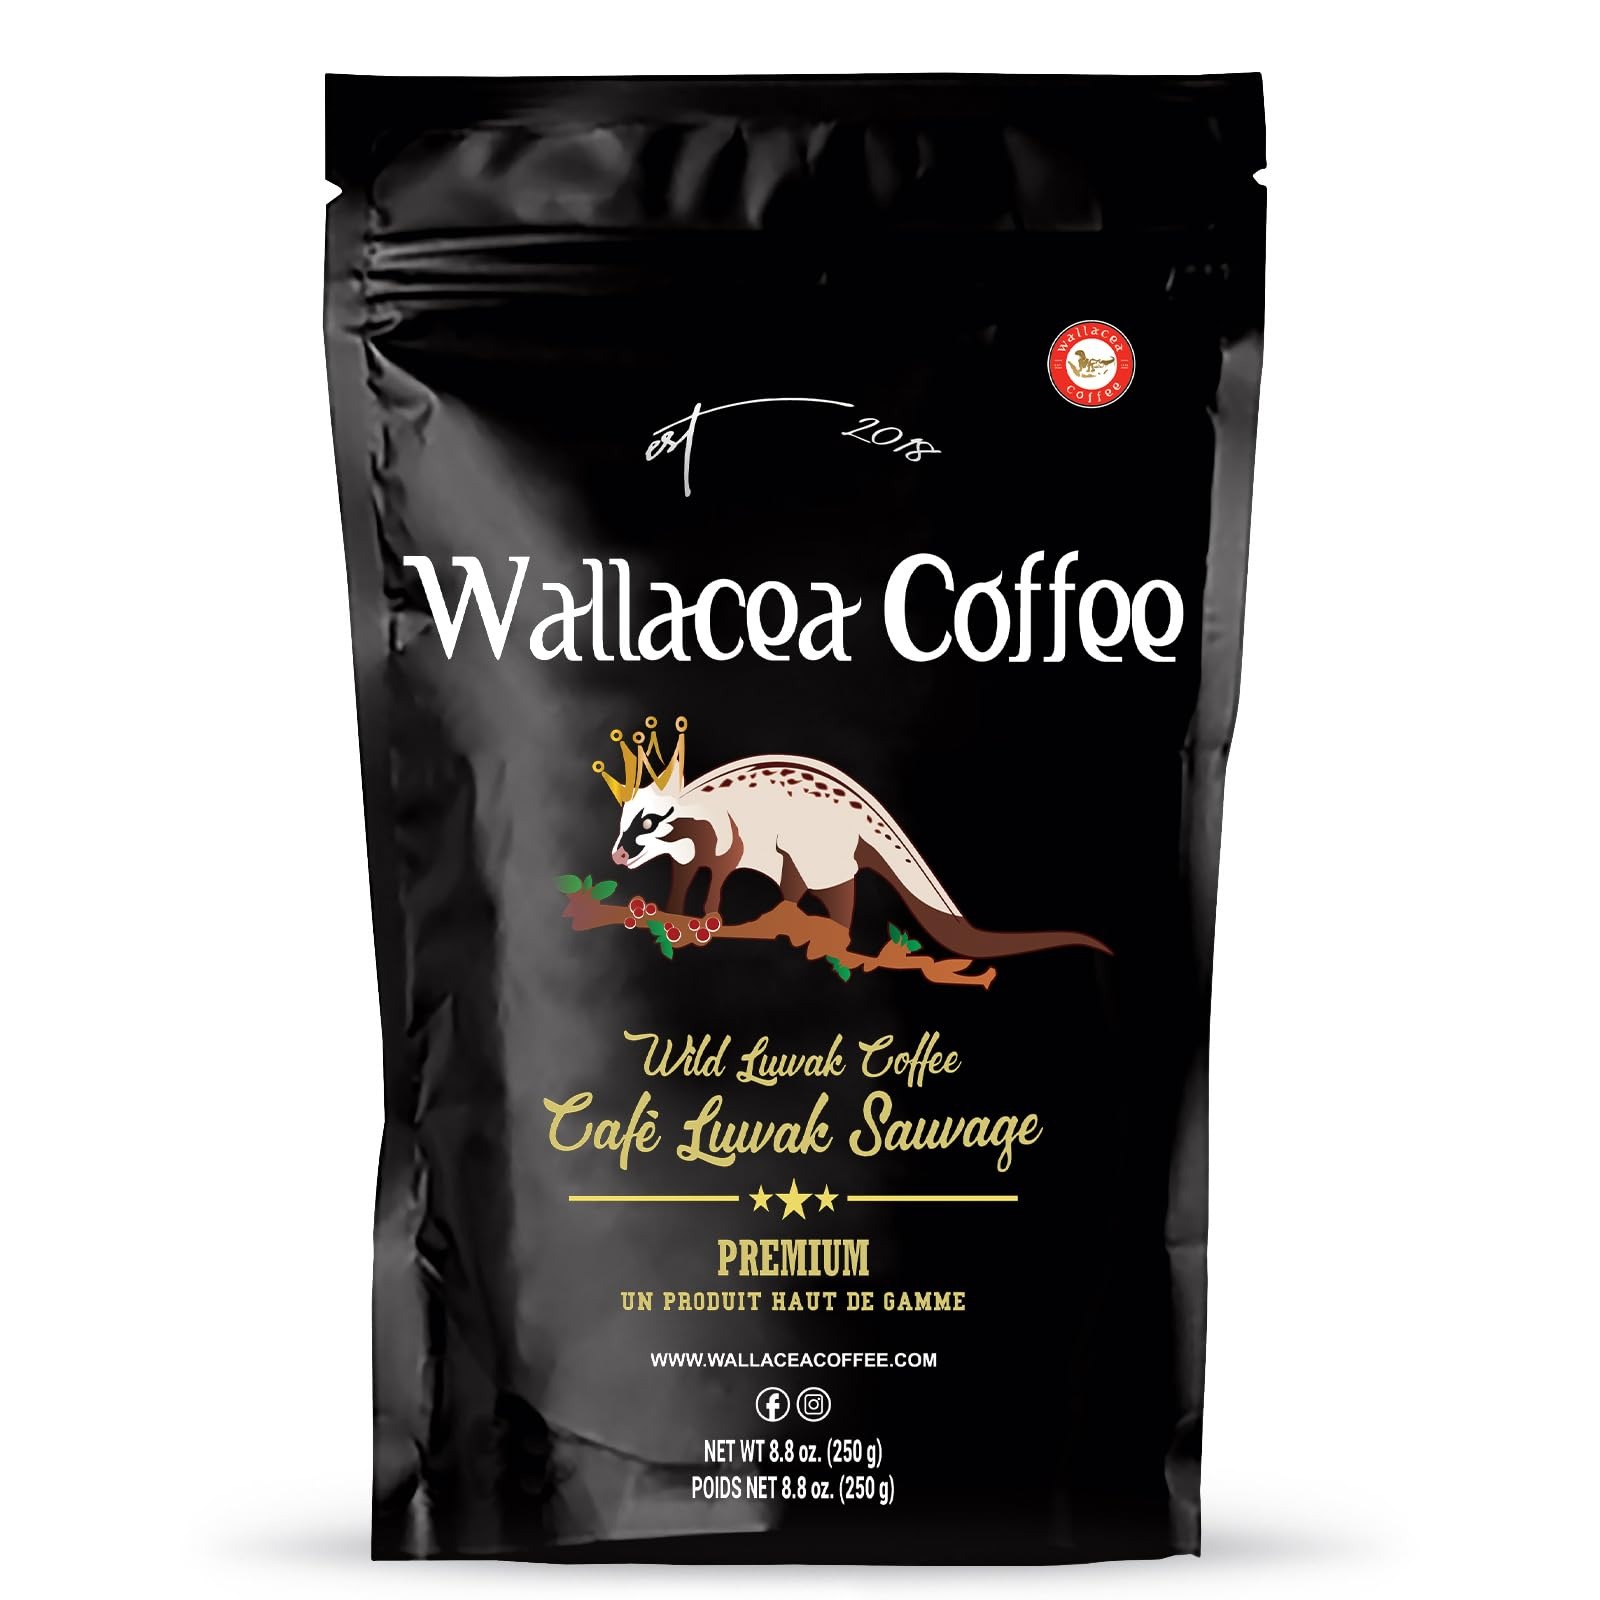
Item Name: Wallacea Coffee Certified Wild Kopi Luwak Coffee Ground, Civet Coffee, Kopi Luwak From Gayo Sumatra Indonesia low acid medium dark roast (8.8 oz)
Bullet Point 1: ✅ 100% GROUND WILD CIVET CAT COFFEE BEANS (NO HARM!) - Now you have a chance to enjoy the most authentic and expensive coffee in the world. These beans are not a fraudulent blend but pure gathered from Asian Palm Civet. We are supported Indonesian government and Gayo Coffee Protection Society Foundation, 100% guaranteed that there is no animal has been ABUSED or HARMED to produce this coffee beans (Please watch our video)
Bullet Point 2: ✅ SOURCED FROM TAKENGON CITY, ACEH, SUMATRA, INDONESIA - Grown above 1.400 meters, Gayo Arabica coffee has thrived and is consistently rated as one of the best among Indonesia’s many coffee growing regions. Our "Kopi Luwak' is a combination of one of the best Arabica coffee in the world and the legendary natural selection process from Asian Palm Civet. This supreme combination thus creates a luxurious cup of coffee. We have worked closely internal and externally with over 89 locals farmers
Bullet Point 3: ✅ Nutrition: kopi Luwak has more malic acid, citric acid and it is full of inositol, which helps the body in numerous ways than any other type of coffee tested.
Bullet Point 4: ✅ THE COFFEE EXPERIENCE - This coffee is perfect for a person who has a sensitive stomach or caffeine intolerance. The natural enzymes in the civet's intestines make the beans less acidic and remove some caffeine from the coffee beans. You can now enjoy coffee every day without worrying about having an upset stomach or heart racing or palpitations. This adds to the high aroma, the smooth taste and the low bitterness of Kopi Luwak Coffee.
Product Description: Dear coffee lovers, we are here to help coffee lovers around the globe to enjoy every single cup of morning coffee without the worry of caffeine intolerance. Have you experienced stomach cramp, bloating, gas, nausea, heart burning, heart racing, or palpitations after a cup of coffee?. Would you risk your long-term health only because that morning cup of coffee to start your day? Now, what if you can still enjoy that morning caffeine kick without the worry of coffee's side effect? The world’s most rare and expensive coffee. “Kopi Luwak Coffee,” the legendary Civet Cat Coffee, is one of the world’s unique and most precious coffees that derives its complexity from a natural fermentation process. The coffee cherries are eaten and digested by the Asian Palm Civet cat before being processed further. These beans yield an aromatic coffee with much less bitterness, widely noted as one the most luxurious and expensive coffees in the world. The low acidic concentration of kopi luwak makes it an ideal morning beverage for ulcer patients and those who suffer from digestion problems NO HARM! If the animal abused, caged and forced to eat coffee cherry to produce Luwak Coffee, the value of the coffee diminishes substantially due to the unnatural fermented process. Civet cat natural selection behavior will only consume the best coffee cherry and mixed it with various types of fruit that exists in the area. Thus, it produces that exotic and luxury taste of the coffee as it digested and defecated with other fruits. Hence, the mixture taste of coffee cherry and other fruit create an authentic aroma and flavor. WE SUPPORT WWF FEDERATION: At Wallacea Coffee, we are entirely sourced only by gayo highland society. We own a facility and farm in Aceh, Sumatra island of Indonesia. Fortunately, next to our farm is one of the highest wild Asian palm civet cat habitats. Therefore we will have enough resource for you
Value: 8.8185
Unit: Ounce

Price: 33.33